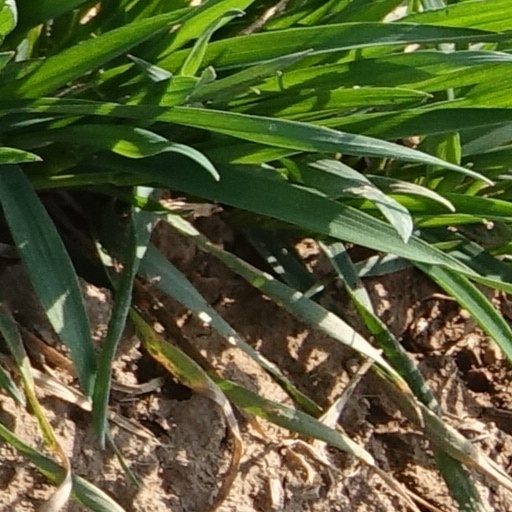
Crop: wheat